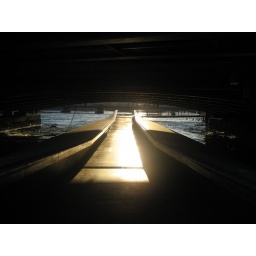
A cool little walkway under the road bridge at the river end of the lake